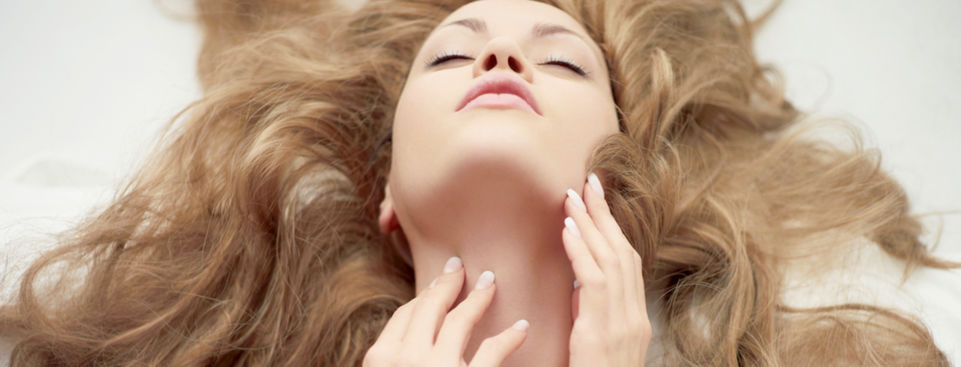
Gender: women